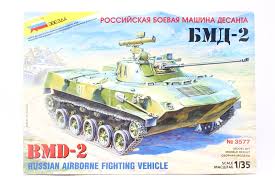
Label: BMD